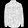
Label: Shirt